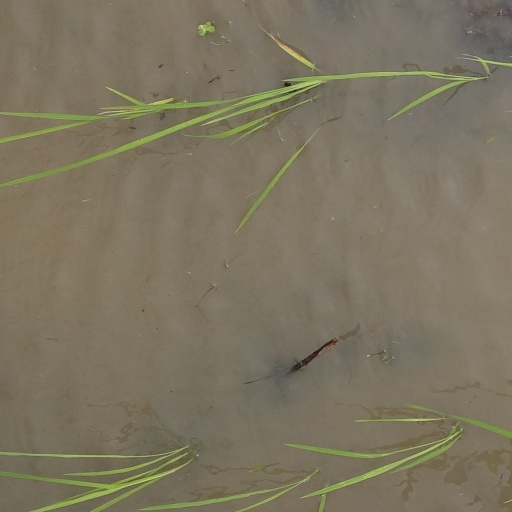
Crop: rice